Western use of the swastika in the early 20th century

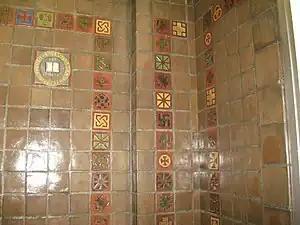
Indiana University School of Public Health-Bloomington swastikas

Collectors have identified more than a thousand different swastika design coins, souvenir or merchant/trade tokens and watch fobs, distributed by mostly local retail and service businesses in the United States. The tokens that can be dated range from 1885 to 1939, with a few later exceptions. About 57 percent have the swastika symbol facing to the left, 43 percent to the right. Most promise good luck or feature other symbols such as a horseshoe, four leaf clover, rabbit's foot, wishbone or keys. Author Gary Patterson spent 35 years collecting over 1600 "Good Luck Swastika tokens" which were acquired and resold through online marketplaces.